The Lost Caverns of Tsojcanth

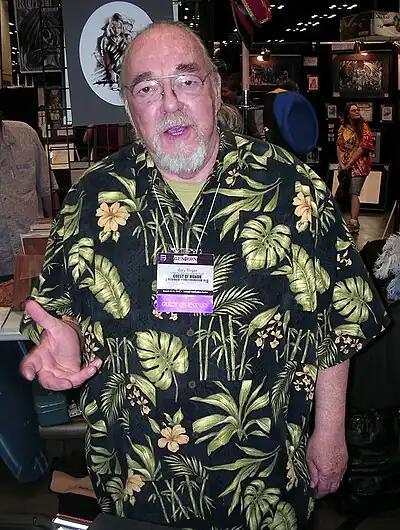
Author Gary Gygax in 2007 at the GenCon game convention

"The Lost Caverns of Tsojcanth" is a revised and expanded version of "The Lost Caverns of Tsojconth", a tournament adventure that Gygax wrote for WinterCon V, a gaming convention sponsored by the Metro Detroit Gamers (MDG) in 1976. It is based in part on one of Rob Kuntz's dungeon levels, as Kuntz helped Gygax revise the tournament version. This original version consisted of eight loose sheets in an outer folder, with a zip-locked bag; only several hundred copies were printed. In the May 1980 issue of "Dragon", Gygax said "Rob Kuntz has the reworked "Lost Caverns" module which must be finalized" and that "We want to get it into print as soon as possible." Lawrence Schick later suggested that "there's evidence that Gary considered Tsojcanth part of a longer Greyhawk campaign, placing the adventure between "T1–T4 The Temple of Elemental Evil" and "WG4 The Forgotten Temple of Tharizdun". (By this reckoning, "The Village of Hommlet", "The Temple of Elemental Evil", and "Tsojcanth" are thus the "lost" WG1 through WG3 modules.) So, "Tsojcanth" was published in the S series because it got completed out of order, but was too good to delay."